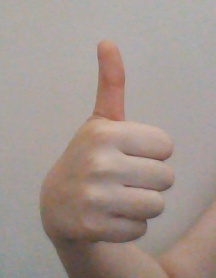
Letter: aleff